King's Ely

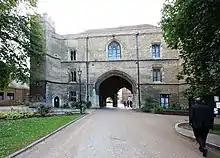
The Porta, housing the King's Ely library

Many of Ely's monastic buildings are leased to the school by the cathedral. The imposing Porta is the gateway into the monastic buildings of the cathedral, and now houses the school's largest library, classrooms and a conference room, as well as its archive.